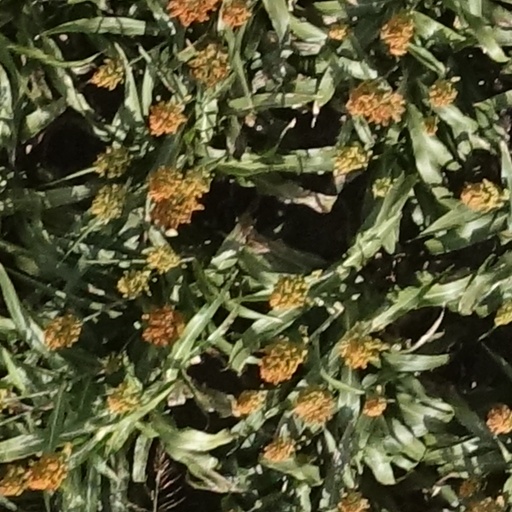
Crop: sorghum